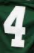
Number: 4